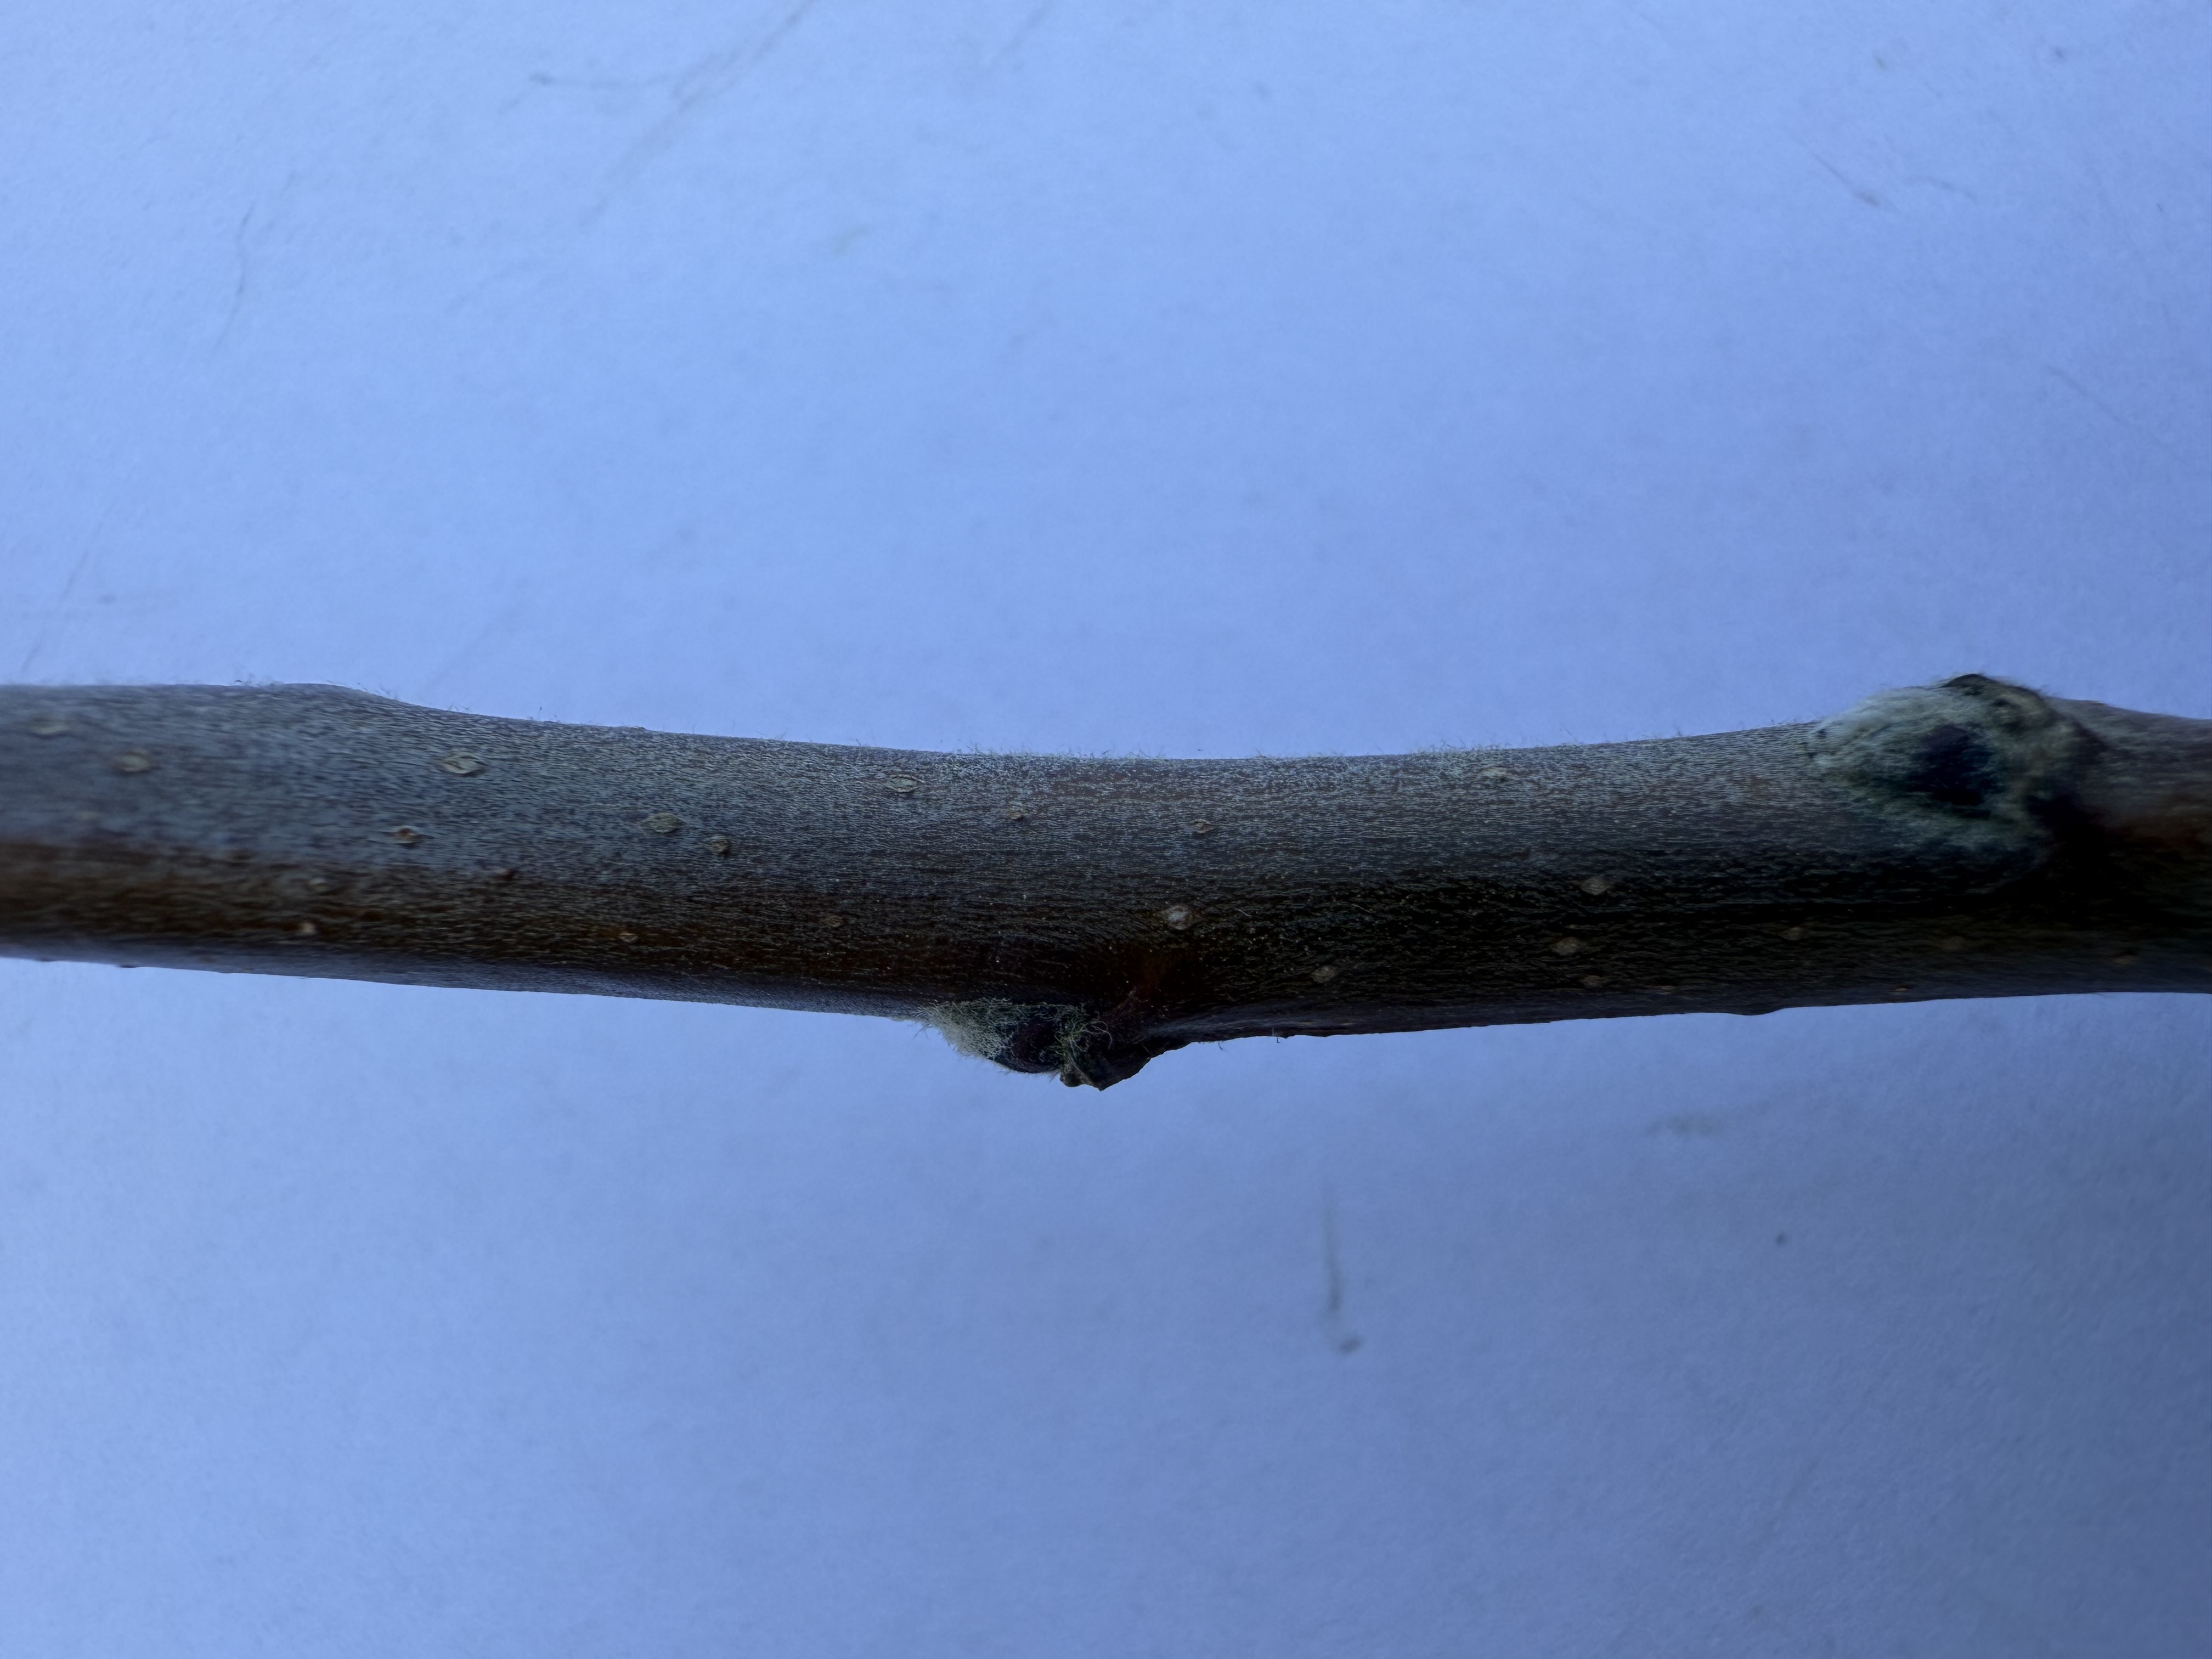
Variety: Amasya Apple